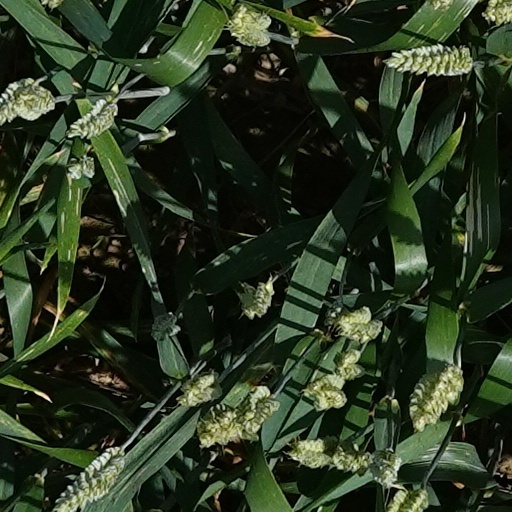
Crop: wheat